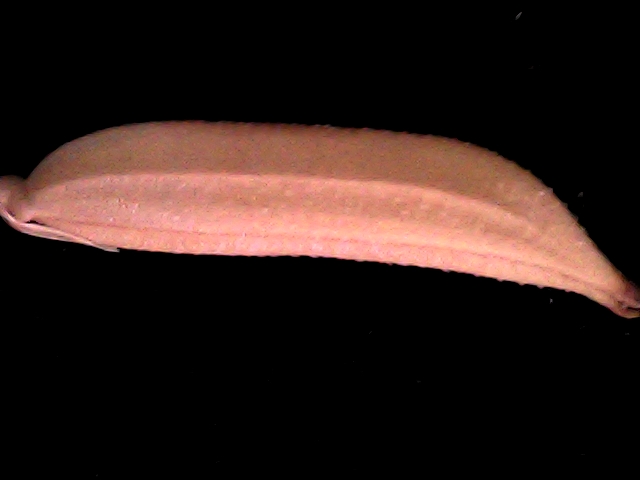
Rice variety: BD70